Crash test dummy

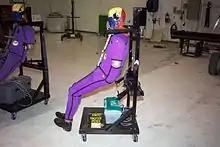
WorldSID is an advanced side impact ATD, used for EuroNCAP side impact test modes.

Children in the three-year-old age group are more likely to have a fatality because it is the age where positioning is crucial. In some countries, children transition from facing the rear of the car to facing the front at this age. A study was done on restraints and positioning of three-year-olds. It was concluded that being restrained and in the front seat has a lower fatality rate than children positioned in the back seat but not restrained. The safety results indicated that children should be placed in the back seat and restrained. It also suggests that restraints have a bigger impact on safety than seating positions. A lap belt used on children will not provide as much safety as it would for an adult, due to the flexibility of children. An adult seatbelt could do more harm to a child than good, which is why children should properly be utilizing the Child Restraint System instead. This system includes a booster seat and a proper belt that fits the child's criteria including age, weight and height.